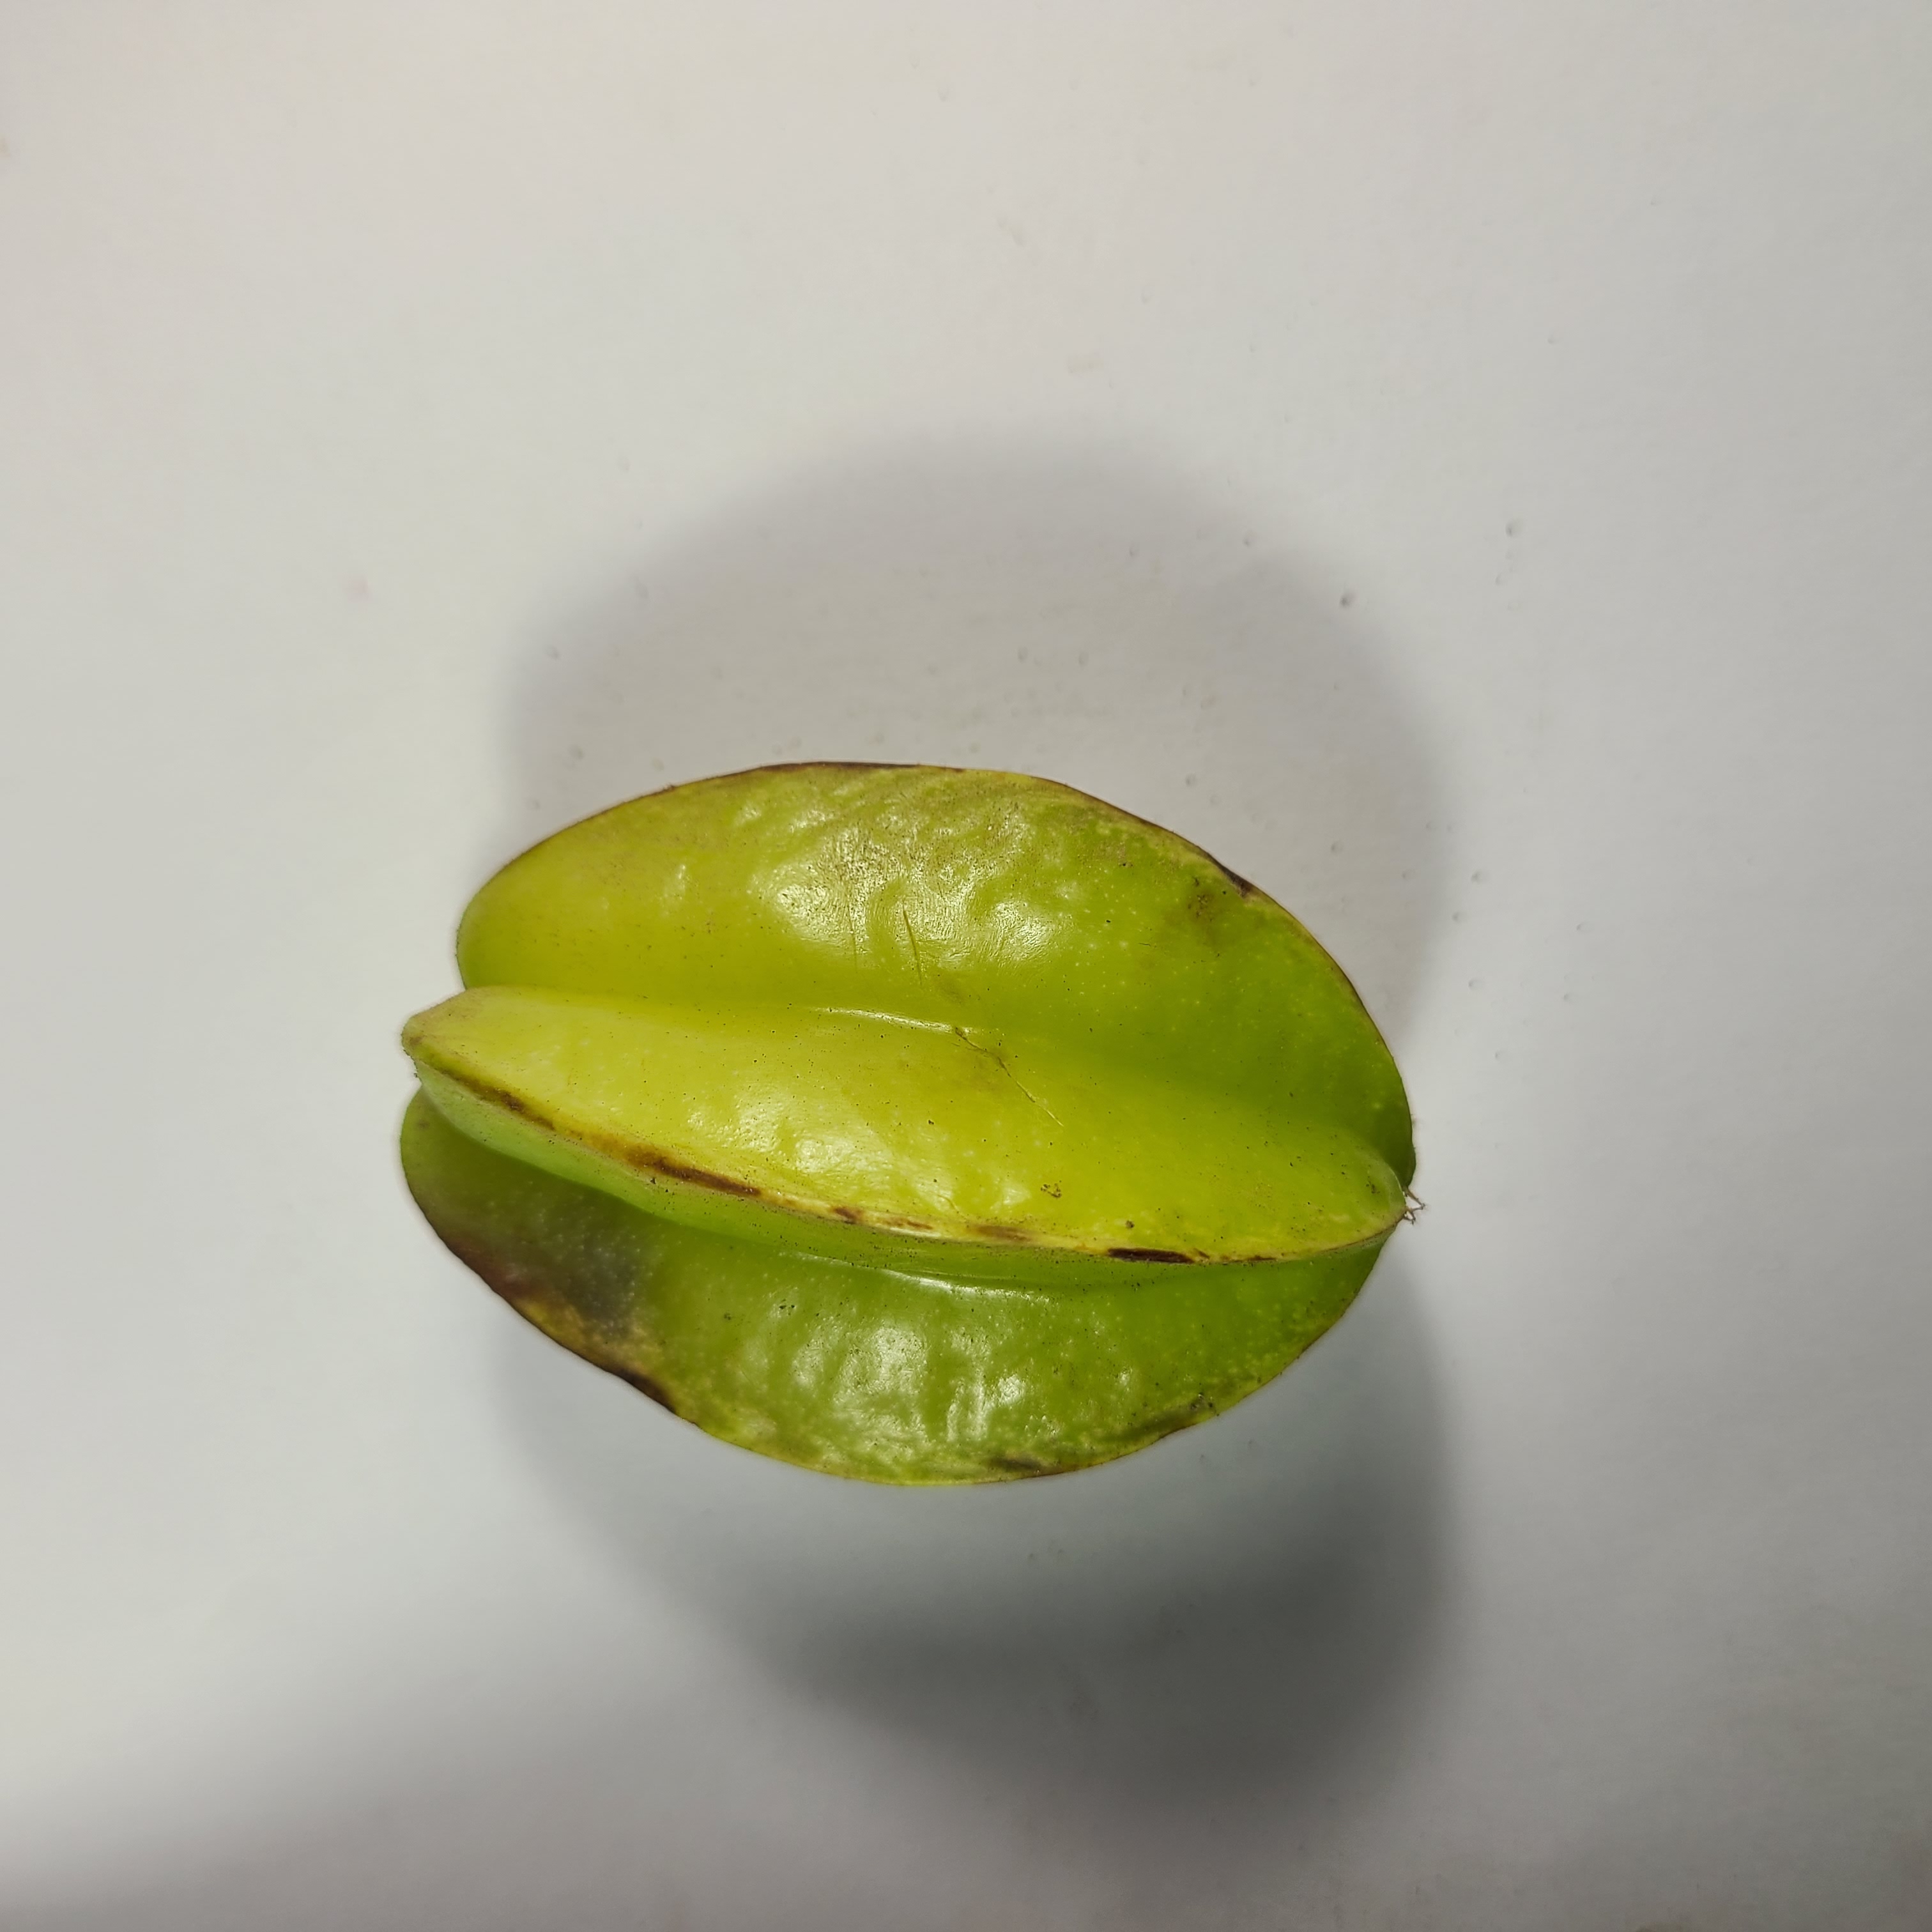
Label: Unhealthy Fruits